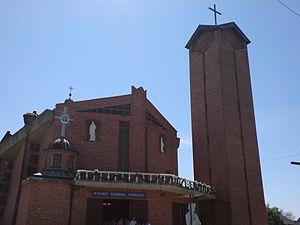
Żelazowice est un village de la gmina de Białaczów, du powiat d'Opoczno, dans la voïvodie de Łódź, situé dans le centre de la Pologne.
Miedzna Murowana est un village de la gmina de Żarnów, du powiat d'Opoczno, dans la voïvodie de Łódź, situé dans le centre de la Pologne.